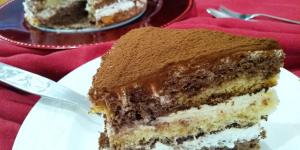
tiramisu de chocolate